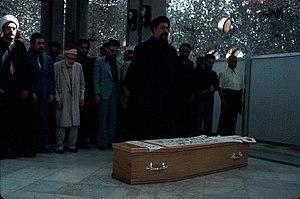
L'Imam Ali dans ses trois épreuves est le titre de l'œuvre du sociologue, philosophe et militant politique iranien 'Alî Sharî'atî. Doté d'une « sensibilité et passion spirituelle » selon Jacques Berque, Sharî'atî étudie, dans cet ouvrage, trois aspects de la personne de l'Imam Ali pour témoigner de ce qui fait de lui une figure éternellement marquante de l'histoire du monde généralement, et la doctrine musulmane chiite particulièrement.